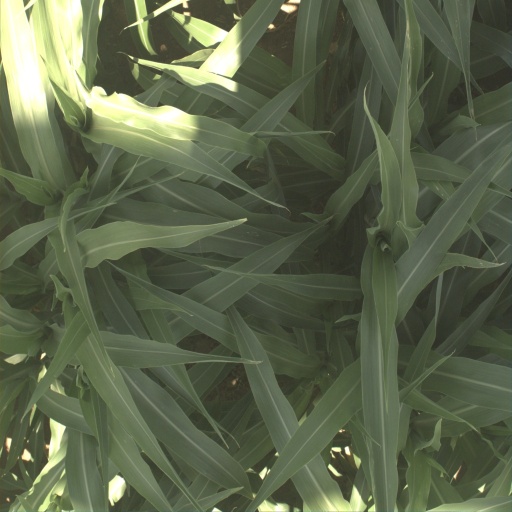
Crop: sorghum